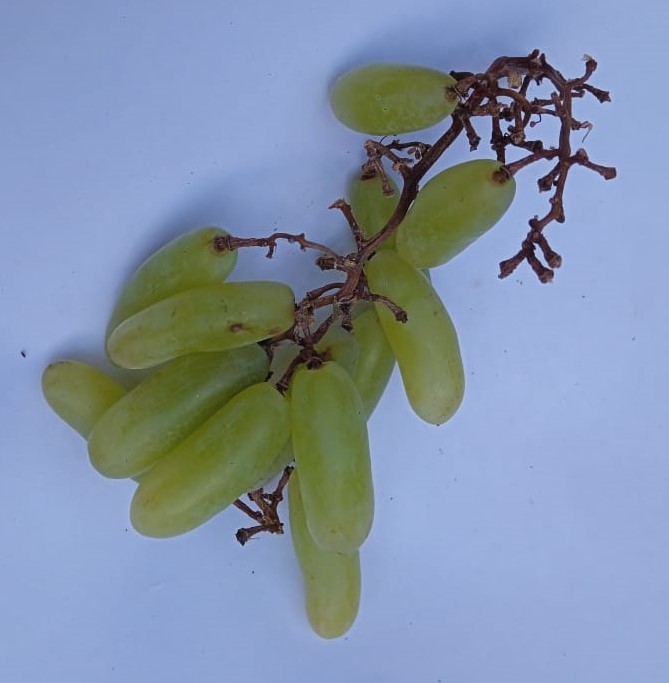
Fruit: grape
Condition: fresh